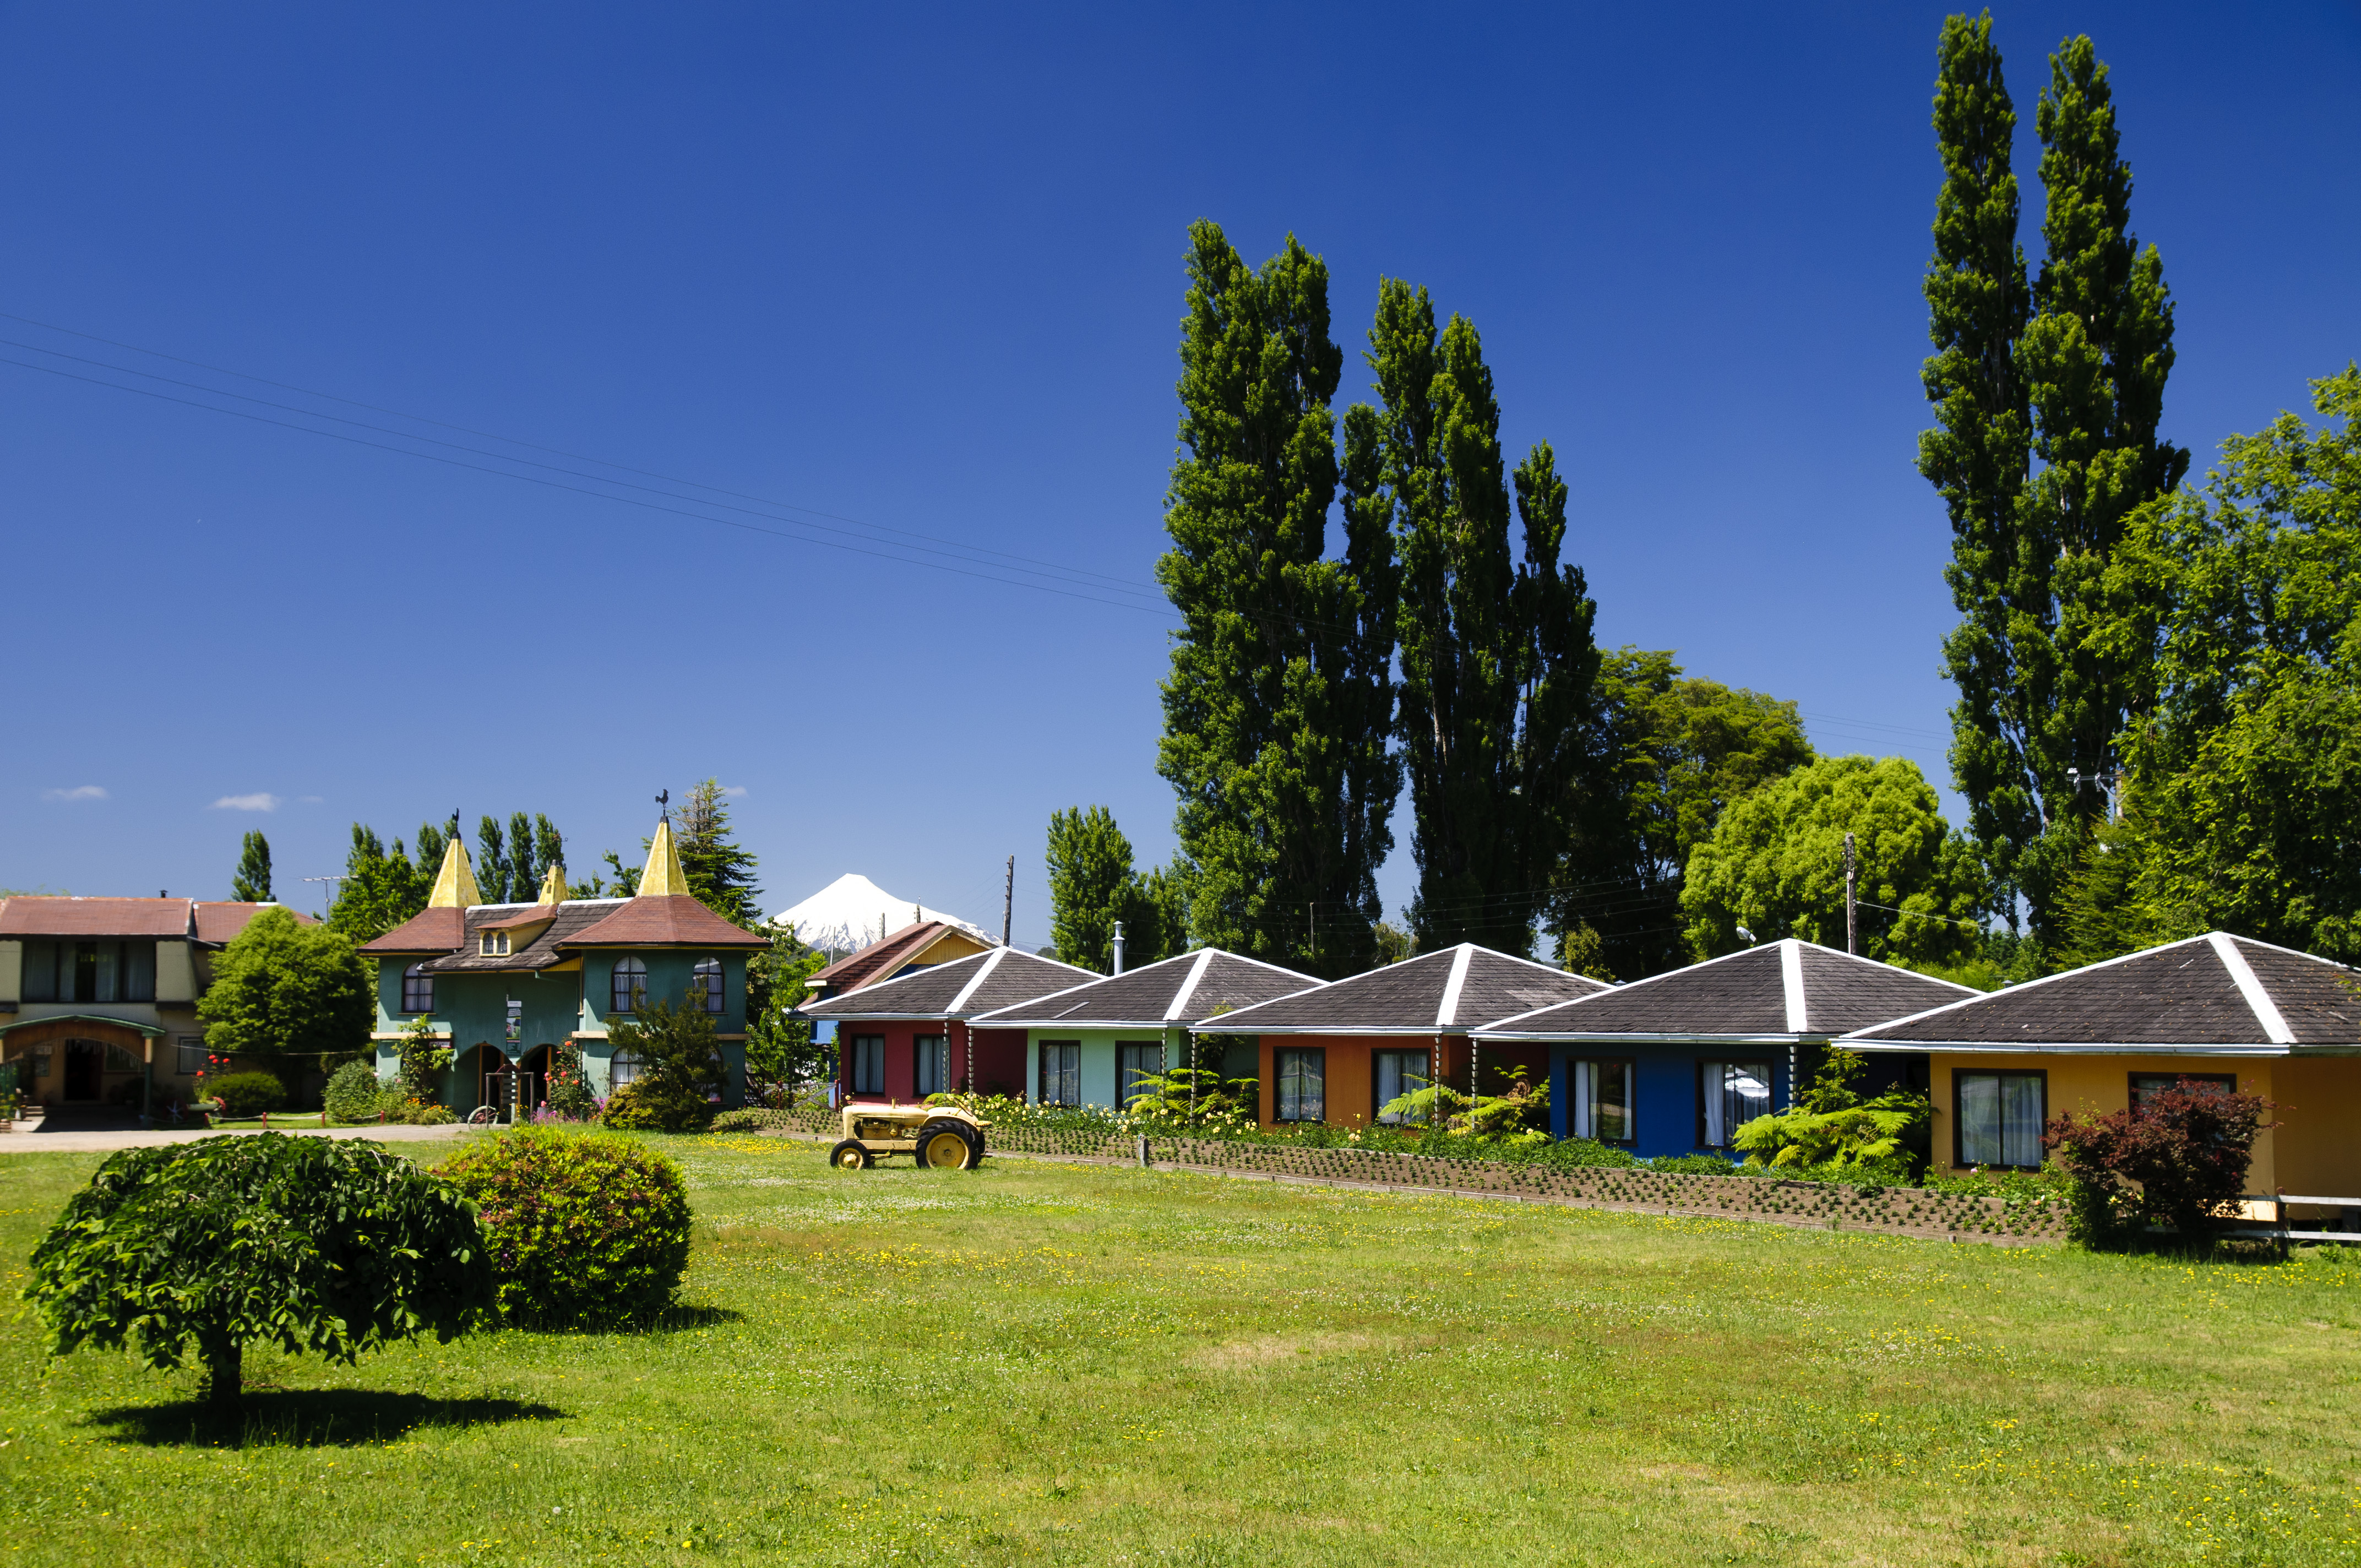
house, home, vacation, village, nikon, chile, resort, estate, d300, real estate, residential area